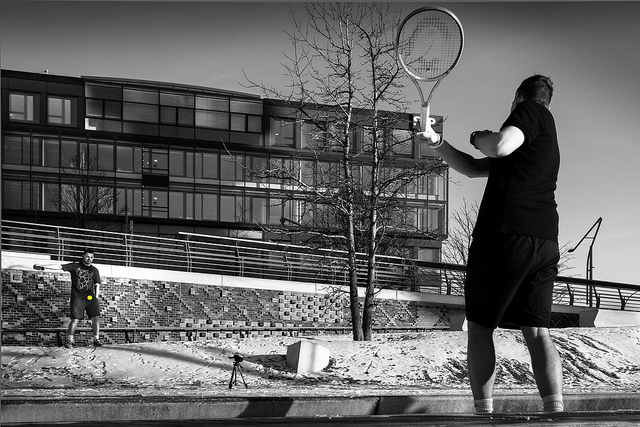
hai người đàn ông đang chơi tennis ở trước ngôi nhà vào mùa đông